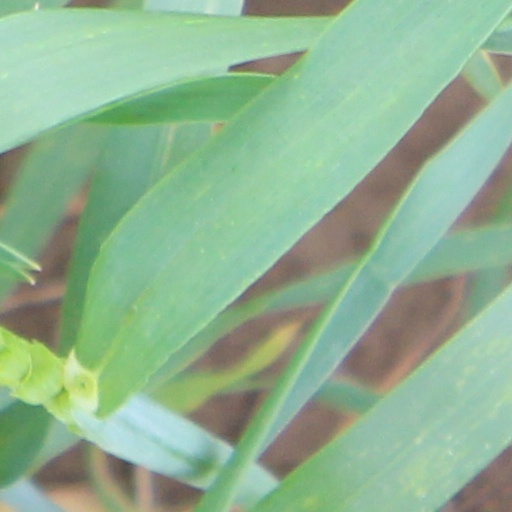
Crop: wheat